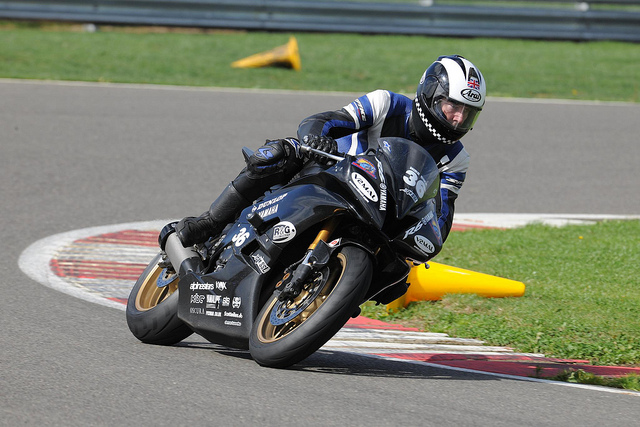
user: Given an image and a question. Answer the question in a short answer. Question: What is the name of this type of motorcycle? Short Answer:
assistant: kawasaki